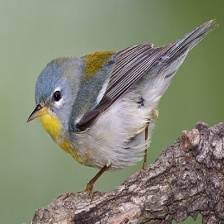
Species: NORTHERN PARULA
Scientific name: SETOPHAGA AMERICANA